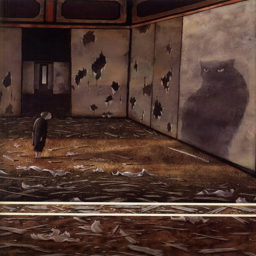
short story by author ; paintings by person